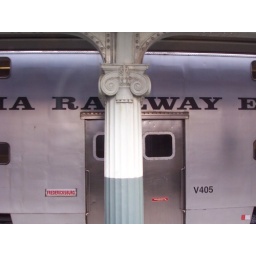
Ionic column trackside at Union Station in Washington, DC, with a Virginia Railway Express commuter car in the background.